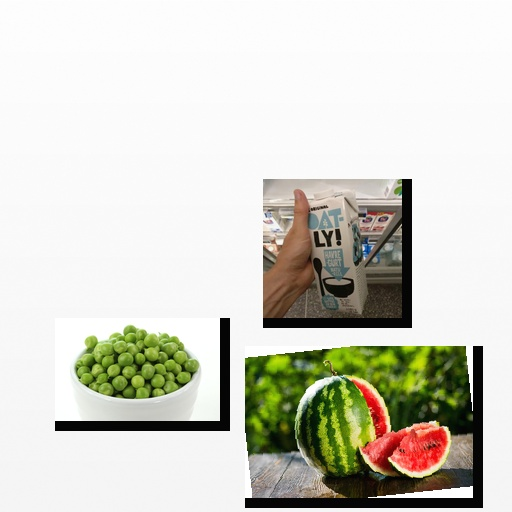
Food items: peas, oatghurt, watermelon